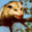
Label: possum